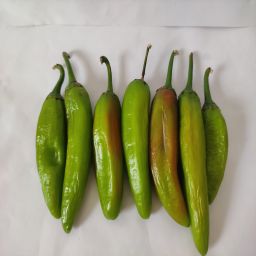
Crop: New Mexico Green Chile
Quality: Ripe